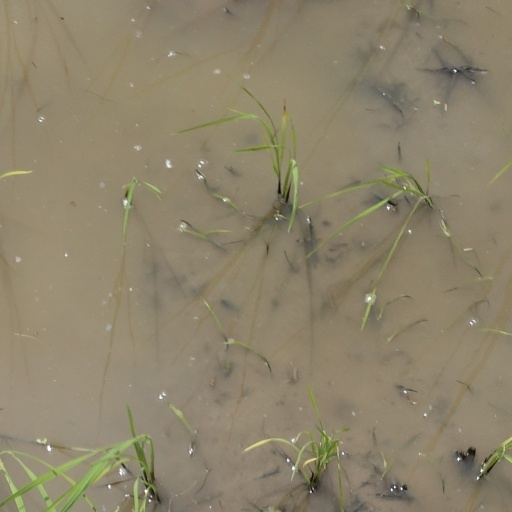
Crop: rice